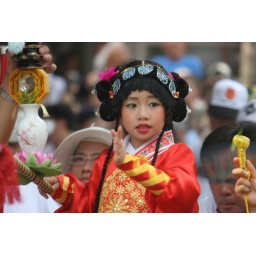
girl in her red dress